Adriaen van Utrecht

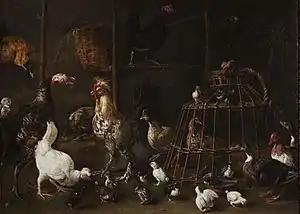
"A barn interior with a turkey"

It was not known that van Utrecht painted flower bouquets until the discovery of a piece depicting a vase of flowers which was signed by van Utrecht and dated 1642. Based on this work, several other flower paintings have been attributed to van Utrecht. His flower paintings clearly show the influence of the prominent Antwerp flower painter Daniel Seghers.